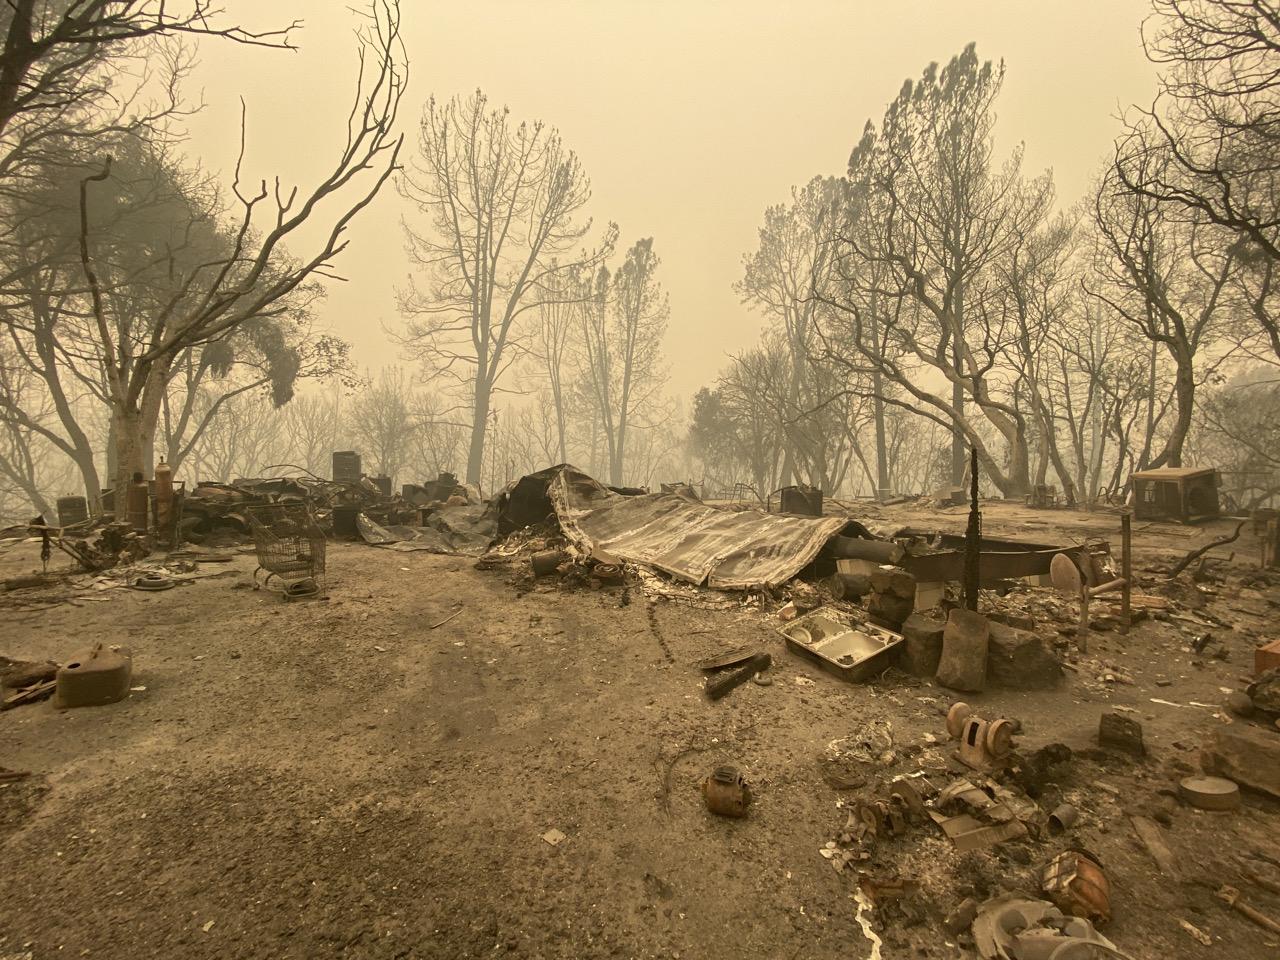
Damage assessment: destroyed